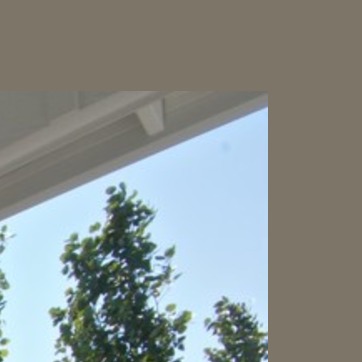
Material: sky